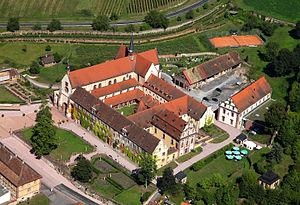
L’abbaye de Bronnbach est une ancienne abbaye de moines cisterciens fondée en 1151, dans la ville actuelle de Wertheim.